Hilda Morley

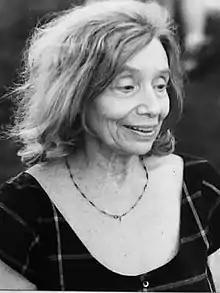
Hilda Morley circa 1990

Hilda Morley (September 19, 1916 – March 23, 1998) was an American poet associated with the Black Mountain movement.